Duće

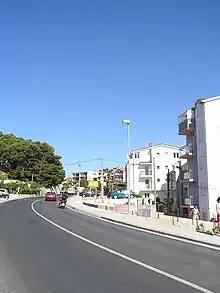
State road 8 in Duće, Croatia

Duće is a Croatian village situated close to Omiš in the Dugi Rat municipality, Split-Dalmatia County. It is a series of small settlements in Poljica, the area between the foot of the Mosor mountains and the Adriatic Sea.